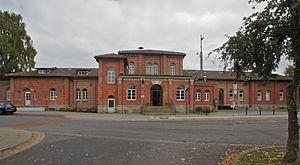
Einbeck (Salzderhelden), Allemagne: Gare